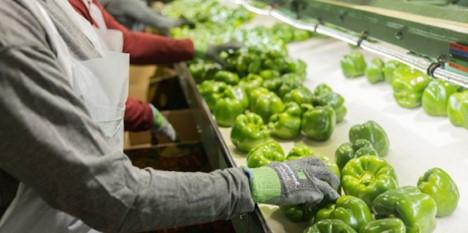
Shughuli ya upakiaji au urekibishaji wa mazao ya kilimo  aina ya pilipili hoho, katika mazingira ya kiwanda. Mikono ya watu kadhaa waliovaa jozi za kinga wakiwa wanashunghulikia zao hili la kijani kibichi, ambazo zimepangwa kwenye mkanda wa kusafirishia. Eneo hilo linonekana kuwa sehemu ya mchakato mkubwa wa uzalishaji na usindikaji wa mazao haya.